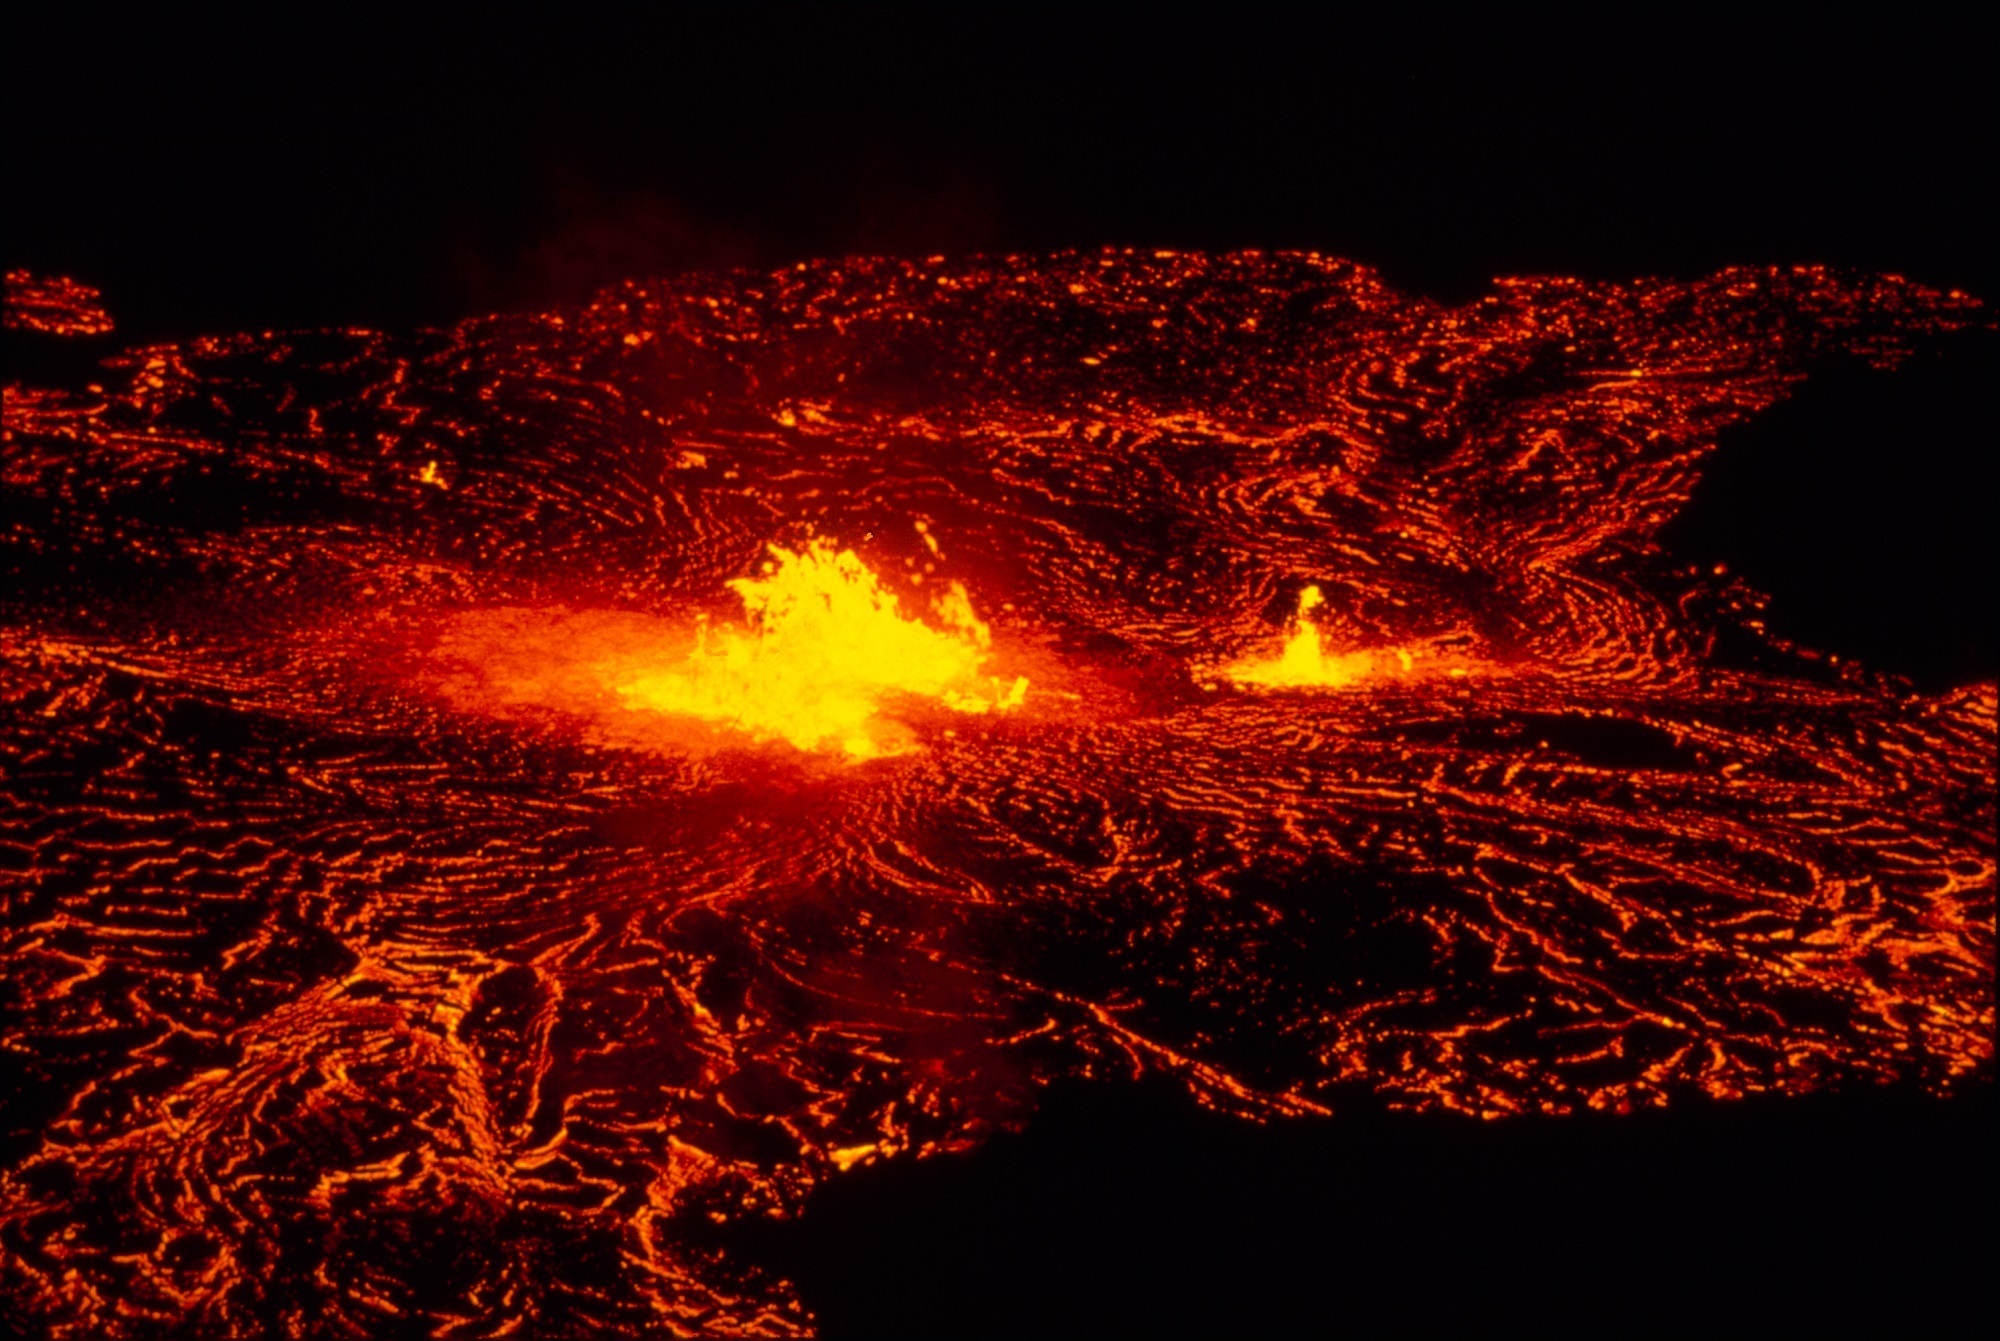
landscape, nature, night, steam, flow, usa, volcano, island, hawaii, heat, activity, lava, geological, active, eruption, volcanoes national park, geological phenomenon, volcanic landform, types of volcanic eruptions